Phil Ashler

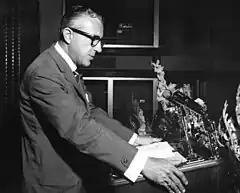
Ashler in 1967

Ashler served as treasurer of Florida from 1975 to 1976.